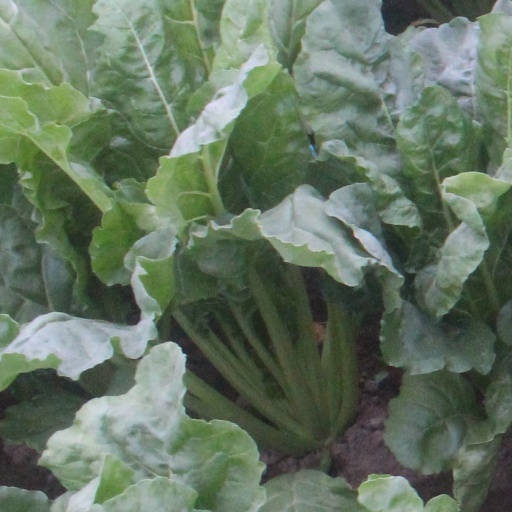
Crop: sugar beet